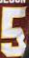
Number: 5